Radetzky March (novel)

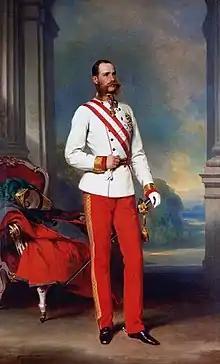
The Emperor: Franz Joseph in Austrian field marshal uniform.

In northern Italy, during the Battle of Solferino (24 June 1859), the well-intentioned, but blundering, Emperor Franz Joseph I, is almost killed. To thwart snipers, Infantry Lieutenant Trotta topples the Emperor from his horse. The Emperor awards Lt. Trotta the Order of Maria Theresa and ennobles him. Elevation to the nobility ultimately leads to the Trotta family's ruination, paralleling the imperial collapse of Austria-Hungary (1867–1918).